Universidad Juárez Autónoma de Tabasco

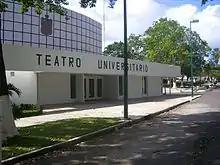
University Theater where conventions and other assemblies take place

The 2007 recognition, like the one on the previous year, was made to recognize the university's launching of a study on strategic planning which led the institution to achieve the standards required of an institution of higher learning increasingly competitive at national and international levels.